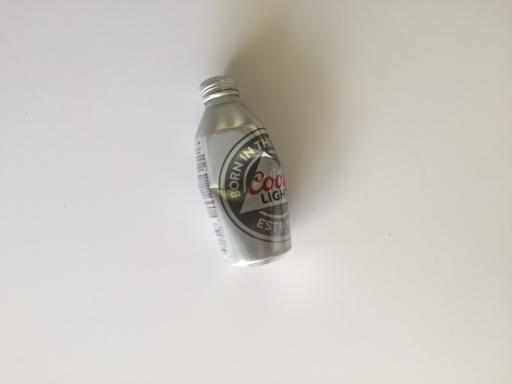
Label: metal